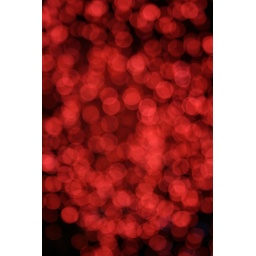
...there was a little boy and there was a little girl. and they lived in an alley under the red sky.